Gerald Barry (composer)

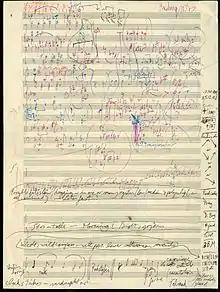
Barry's sketch for the opera "The Bitter Tears of Petra von Kant"

His most recent opera, "The Importance of Being Earnest", has become a huge success after its world premiere at Los Angeles and European premiere at the Barbican, London. A critic comments:He writes "what he likes" in the way Strindberg does, not trying to characterise his characters, but letting them perform his own specialities, a kind of platform for his own musical specialities. As in Strindberg where you feel every sentence stands for itself and the characters are sort of borrowed for the use of saying them (borrowed to flesh out the text, rather than the other way round), that they've been out for the day. In Gerald's opera the whole apparatus – for that's what it is – takes on a kind of surrealistic shape, like one person's torso on someone else's legs being forced to walk, half the characters in the opera and half the composer."The Importance of being Earnest" was awarded the Royal Philhamonic Society Prize for Large Scale Composition in 2013.